Birkenhead Library

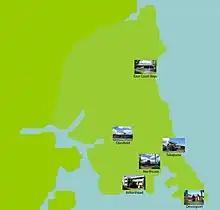
North Shore Libraries at amalgamation.

The 1980s saw an increase in the depth and variety of services offered. A Bedford van was used to start a mobile library service in 1982, and the library began opening on Saturdays in 1983. In 1986, children's multimedia items were offered for the first time, and the New Zealand Bibliographic Network link was established. Soon after, compact discs were made available, while in 1987 the library began opening on Sundays. So service was now provided over the entire week, a first in New Zealand.